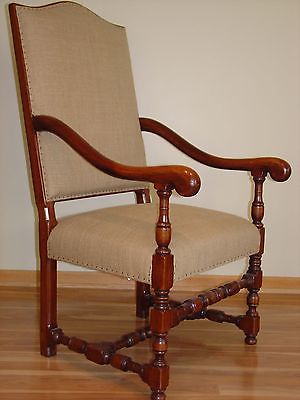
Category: chair